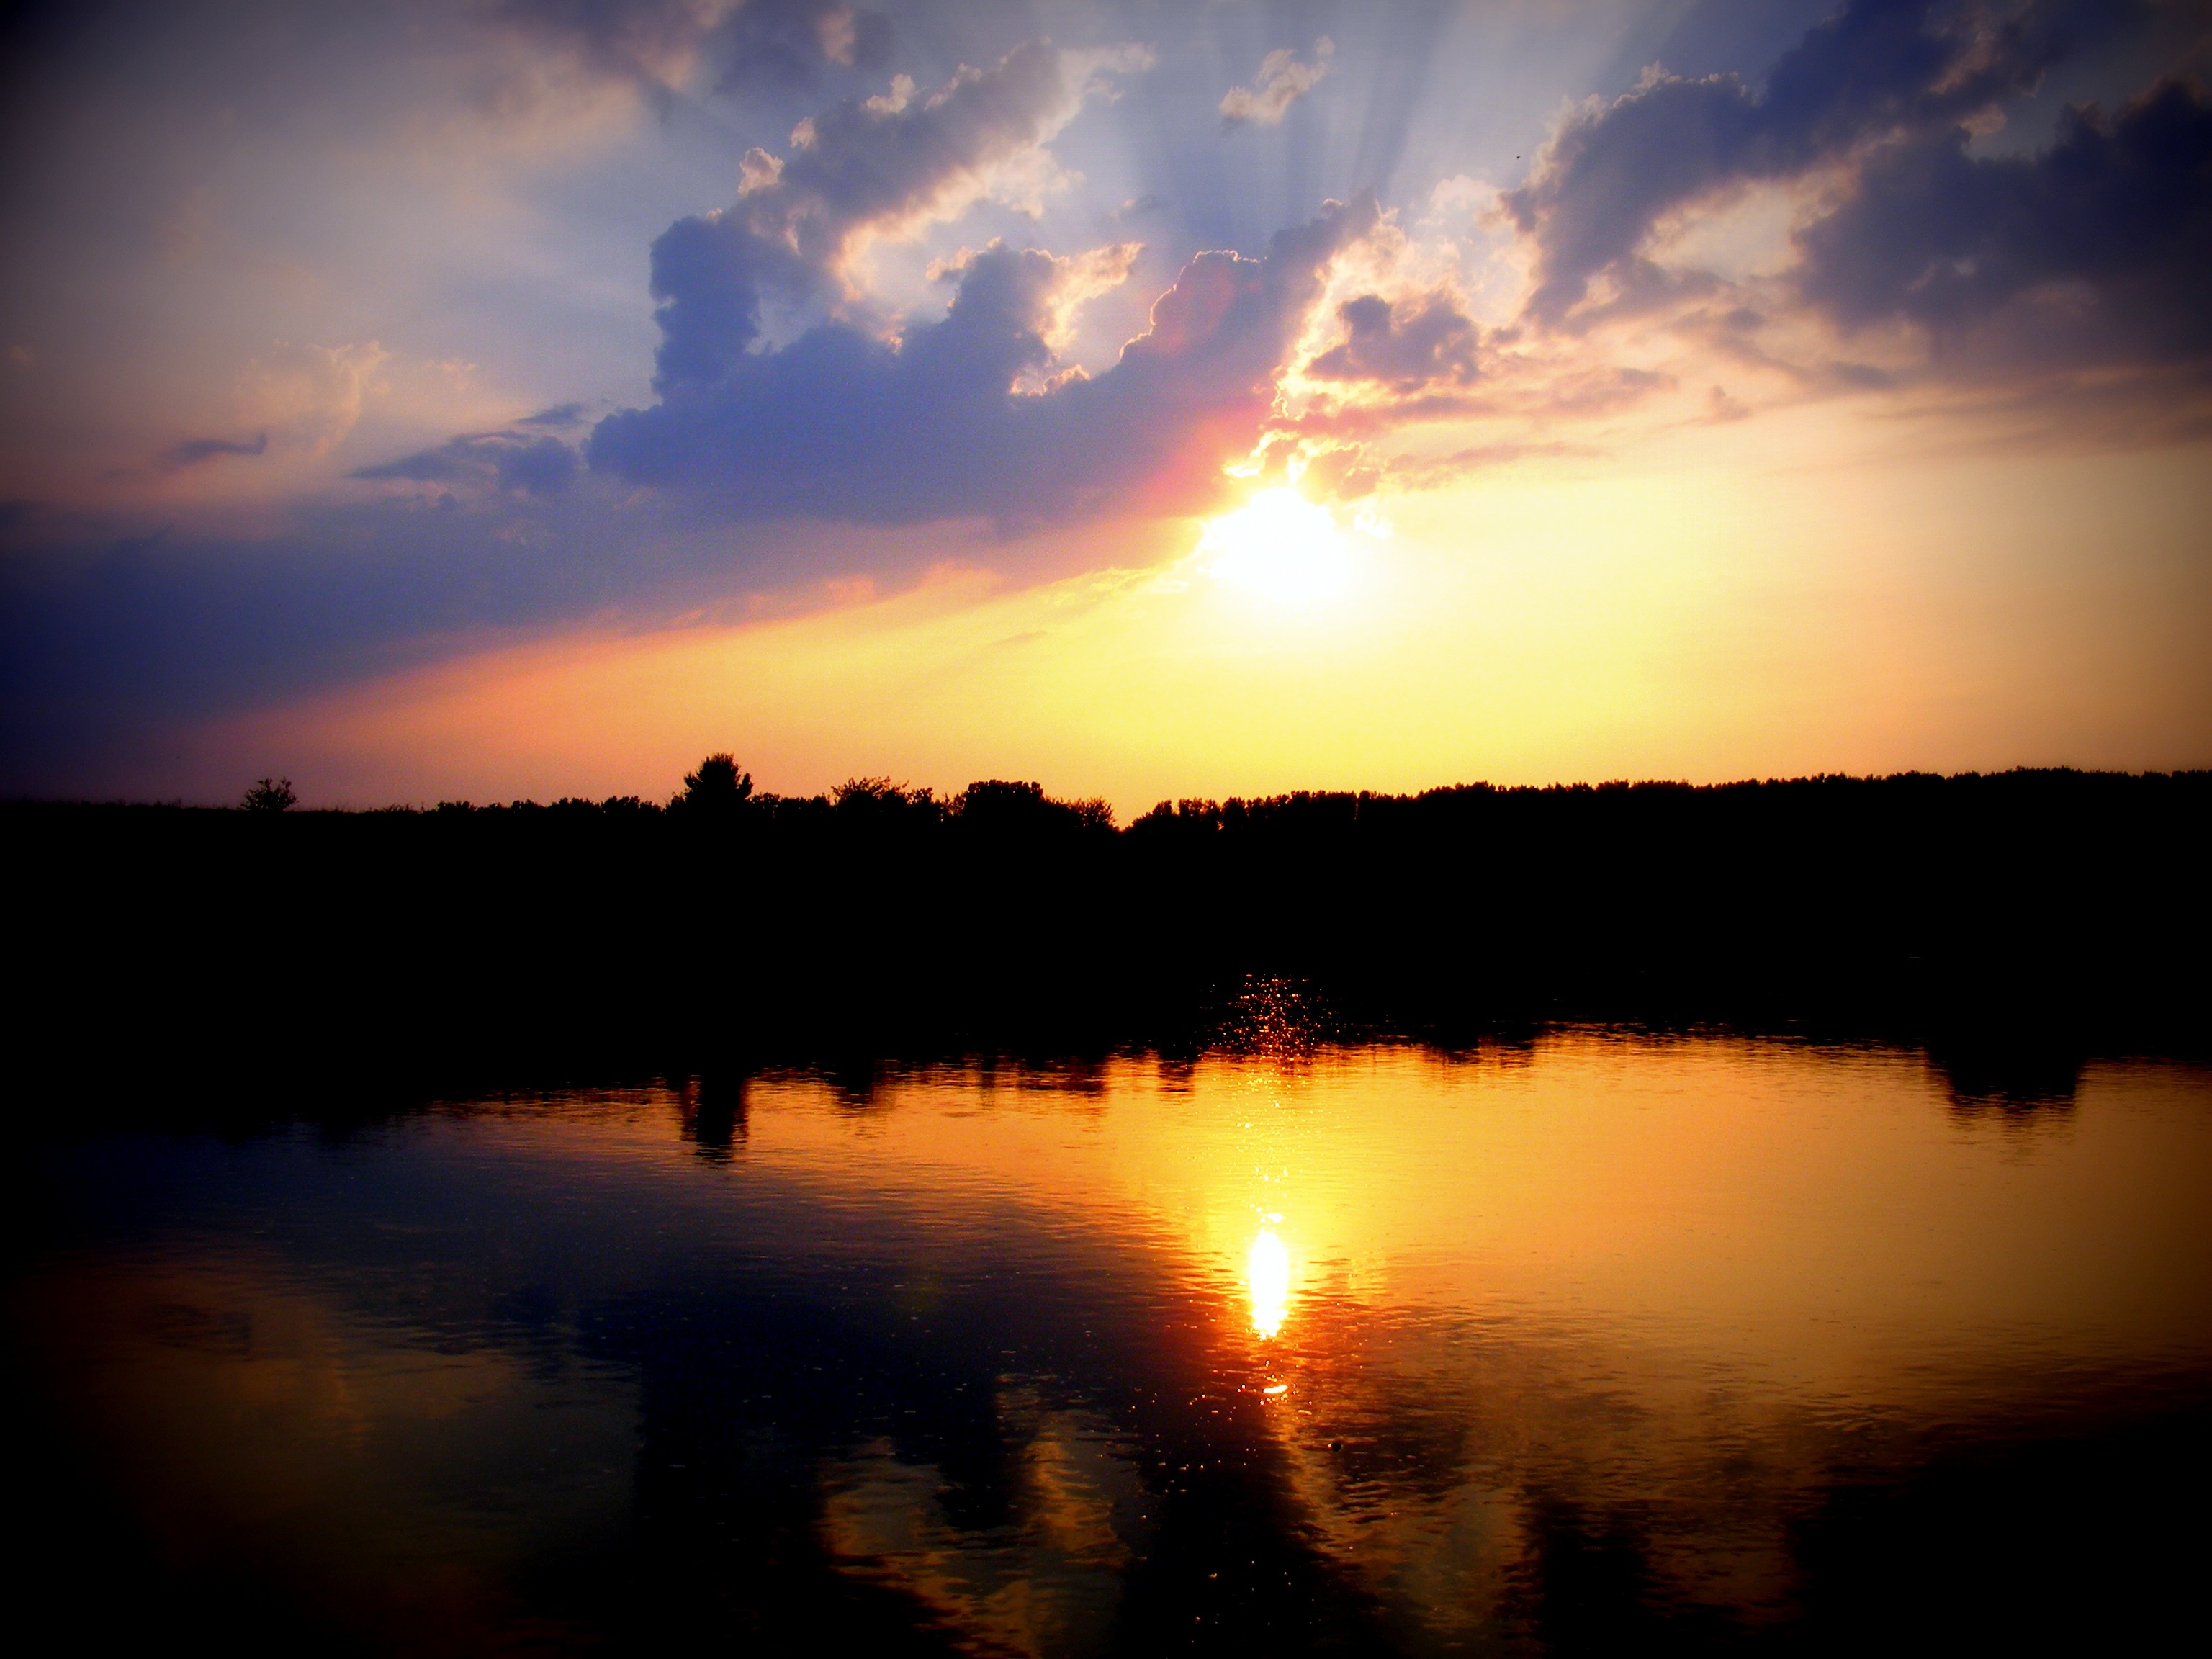
nature, cloud, sky, sun, sunrise, sunset, sunlight, morning, dawn, atmosphere, dusk, evening, reflection, red, in the evening, afterglow, red sky at morning